Penrhyn Du Mines

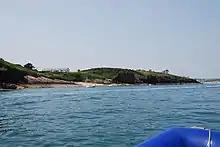
Cornish Row sitting on the Penrhyn Du headland

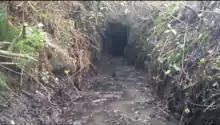
The Old Day Level rediscovered in 2018

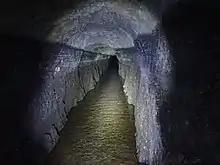
The New Day Level in 2018

The Penrhyn Du Mines are a collection of mines situated near Llanengan on the Llŷn Peninsula. It encompasses the Penrhyn, Assheton, Western and Tan-y-Bwlch mines. The whole region can be called Penrhyn Du which literally means "black headland".